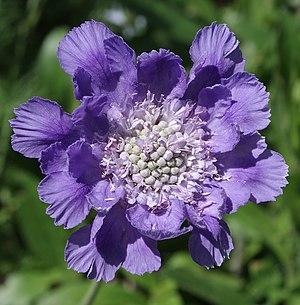
Scabieuse du Caucase (Lomelosia caucasica), jardin, France.